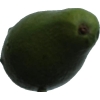
Label: green_avocado